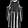
Label: Dress